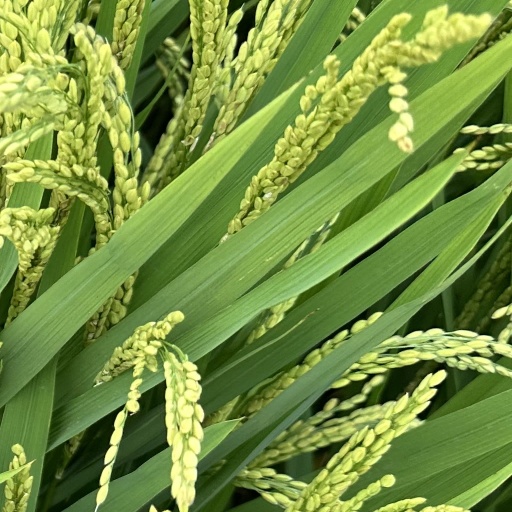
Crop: rice